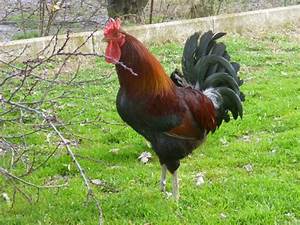
Label: gallina